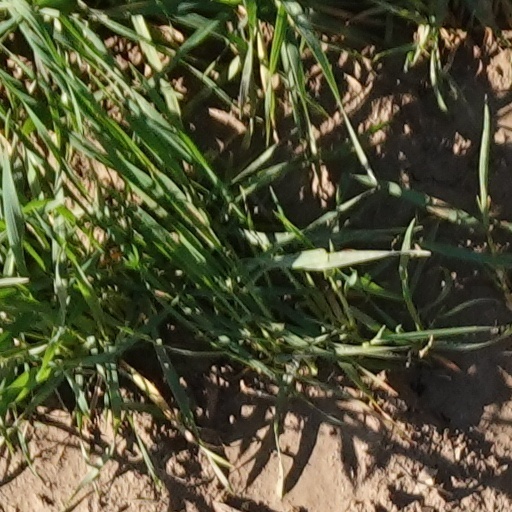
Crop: wheat